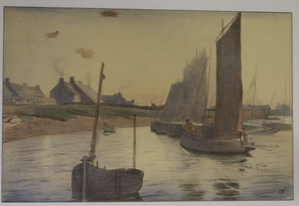
Raoul André Ulmann est un peintre français, né à Paris le 28 mai 1867 et mort à Neuilly-sur-Seine le 28 juin 1941.